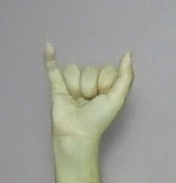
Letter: ya